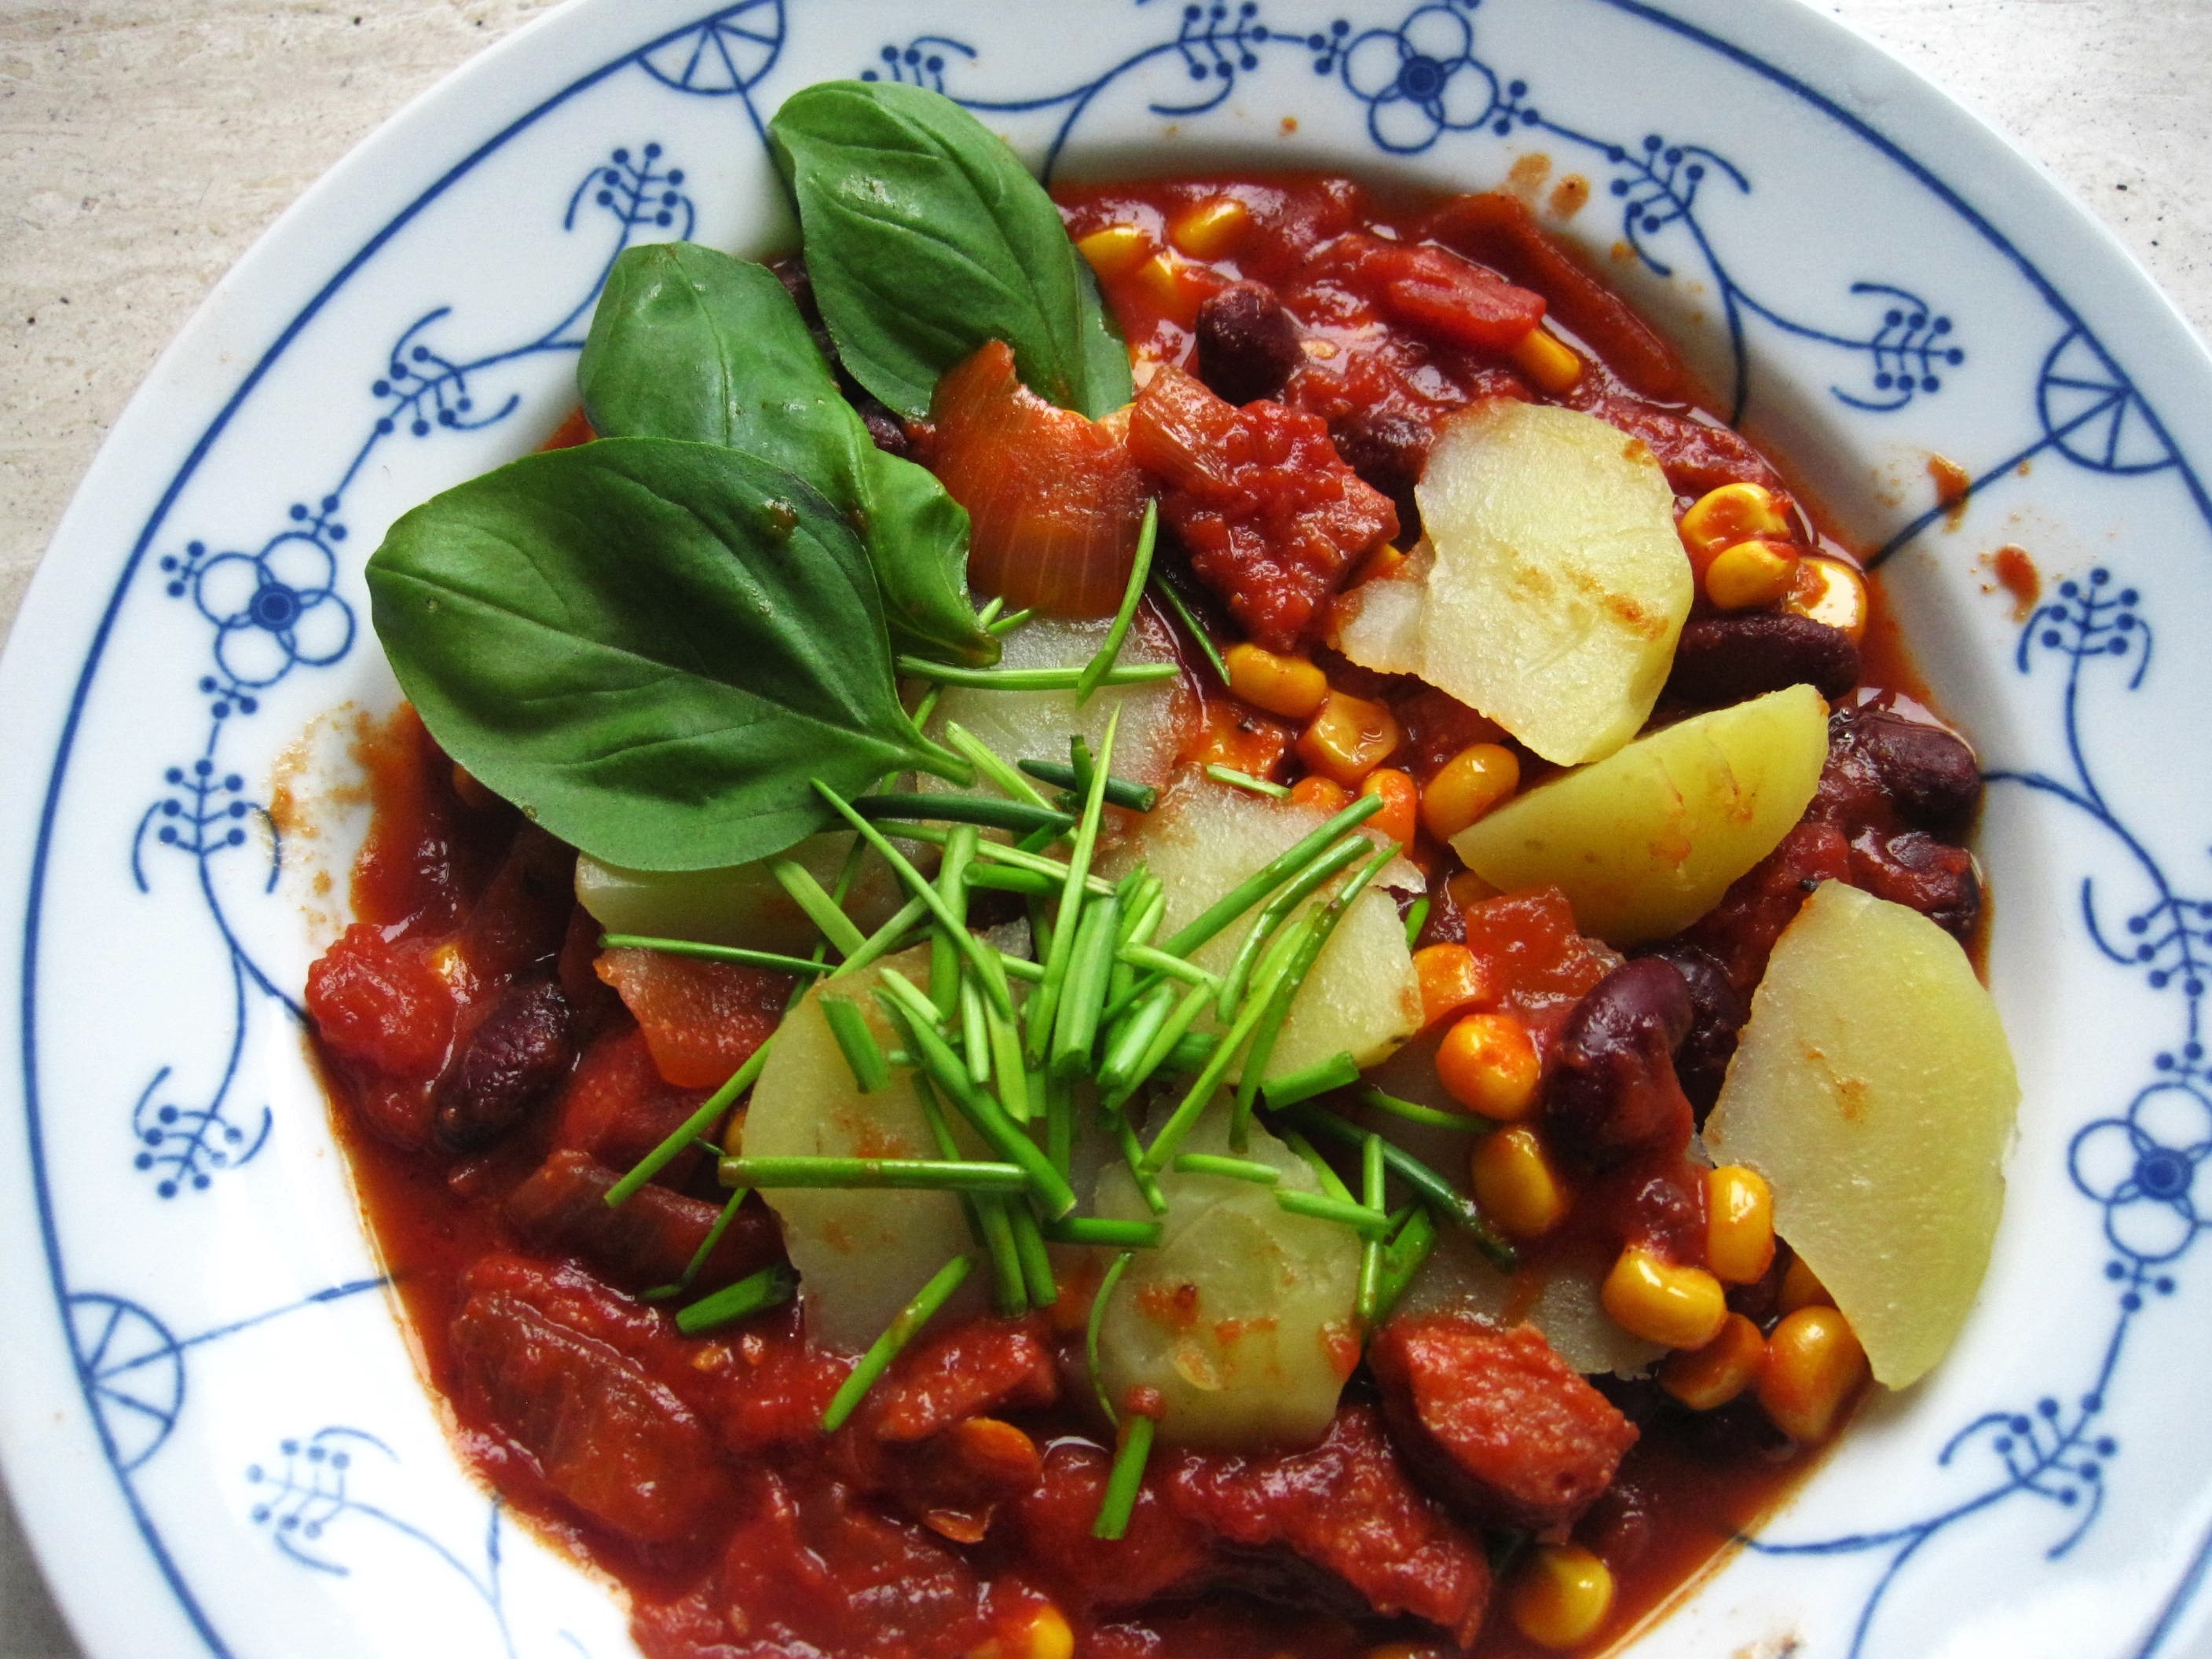
dish, meal, food, salad, produce, vegetable, autumn, breakfast, healthy, meat, lunch, cuisine, delicious, stew, main course, hearty, cooked, tasty, court, vegetarian food, substantial, potato dish, autumn dish, tomato corn stew, kukuruztopf